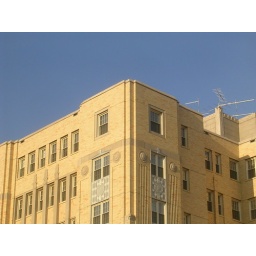
The Kennedy-Warren apartment building in Woodley Park, near the Connecticut Avenue bridge over Klingle Valley.